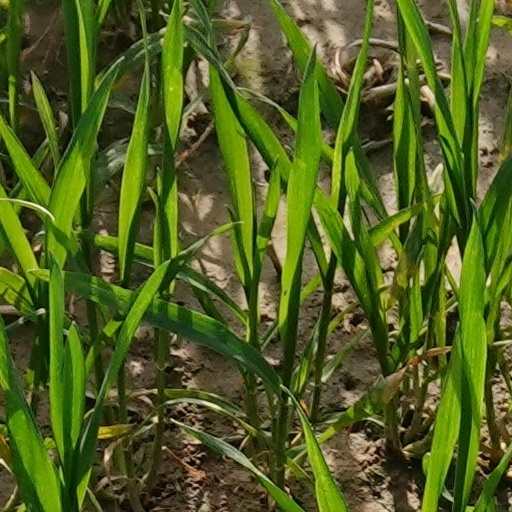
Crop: wheat